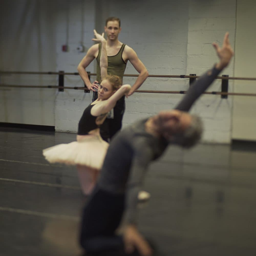
tv character rehearsing with people .